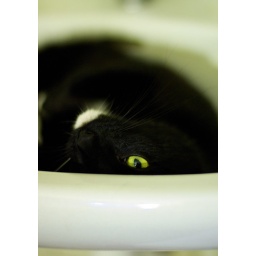
cat in sink